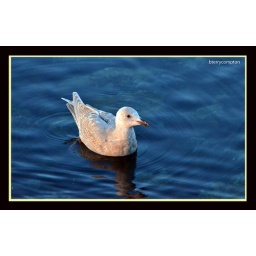
Seagull swimming in the water at the marina.